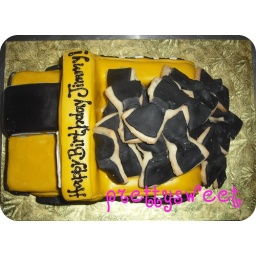
jimmy's tonka truck cake with bow tie cookies in the back